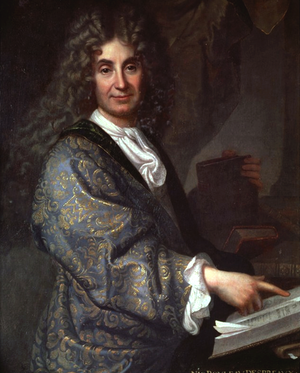
L'art de la conversation, considéré comme l'un des fleurons de la culture classique française, désigne une pratique développée en France aux XVIIᵉ et XVIIIᵉ siècles, devenue un spectacle pour toute l'Europe et caractérisée par la recherche d'une dimension esthétique et hédoniste dans les échanges mondains. Dans les ouvrages traitant de l'art de la conversation dans la France classique, les auteurs ne délimitent pas cet art protéiforme dans ses formes ou ses codes. L'expression concerne originellement la conversation mondaine, mais ses pratiques et ses valeurs se sont répandues dans l'ensemble de la société cultivée, ont eu une influence importante dans la littérature, et le terme désigne plus généralement un art littéraire au sens classique de ce terme.
Les familles subsistantes d'ancienne bourgeoisie française sont, au sein de la bourgeoisie actuelle, celles dont l'ascension a commencé antérieurement à 1789.
L'avenue Despréaux est une voie privée du hameau Boileau situé au nᵒ 38 de la rue éponyme dans le 16ᵉ arrondissement de Paris, en France.
La rue Boileau est une voie du 16ᵉ arrondissement de Paris, en France.
François L'Hermite du Solier, dit Tristan L'Hermite ou Tristan, né en 1601 au château du Solier près de Janaillat dans la Marche, mort à Paris le 7 septembre 1655, est un gentilhomme et écrivain français. D'abord page dans l'entourage de Henri de Bourbon-Verneuil, fils naturel du roi Henri IV, puis homme d'épée au service de Louis XIII et de son frère Gaston, duc d'Orléans, il est passé à la postérité comme auteur polygraphe — s'étant illustré comme poète, dramaturge et romancier.
Nicolas Boileau, dit Boileau-Despréaux, est un homme de lettres français du Grand Siècle, né le 1ᵉʳ novembre 1636 à Paris et mort dans la même ville le 13 mars 1711. Poète, traducteur, polémiste et théoricien de la littérature, il fut considéré en son temps et par la postérité comme le législateur ou le « Régent du Parnasse » pour son « intransigeance passionnée ». Admirateur et ami de Molière pendant dix ans, familier de Furetière et de Chapelle, il fut dans le dernier quart du siècle le collègue et interlocuteur privilégié de Racine.